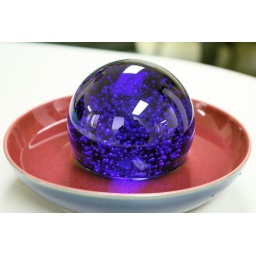
Paperweight in bowl of water